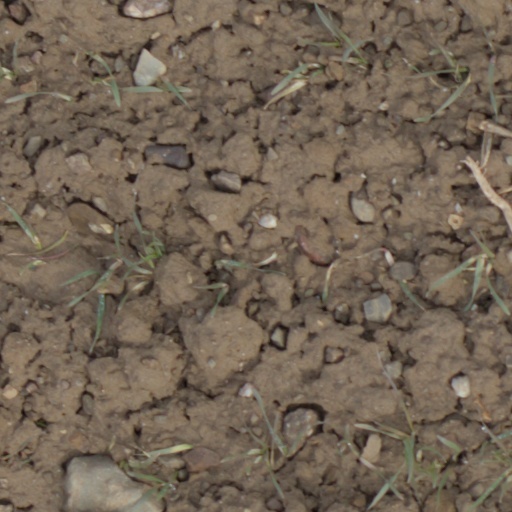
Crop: wheat